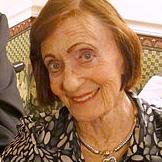
Age: 94